Swiss Tropical and Public Health Institute

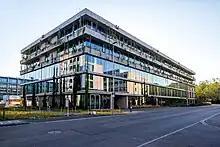
Swiss TPH headquarter building "Belo Horizonte" in Allschwil, Switzerland.

The Swiss Tropical and Public Health Institute or Swiss TPH (formerly known as the Swiss Tropical Institute) is an international global health institute working in various disciplines with a particular focus on low- and middle-income countries. It was founded in 1943 through the initiative of Rudolf Geigy. Swiss TPH endeavors to the improve the health of people in Switzerland and worldwide through research, education and services.